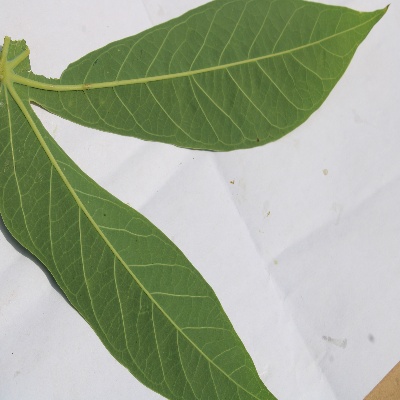
Crop: Cassava
Condition: healthy